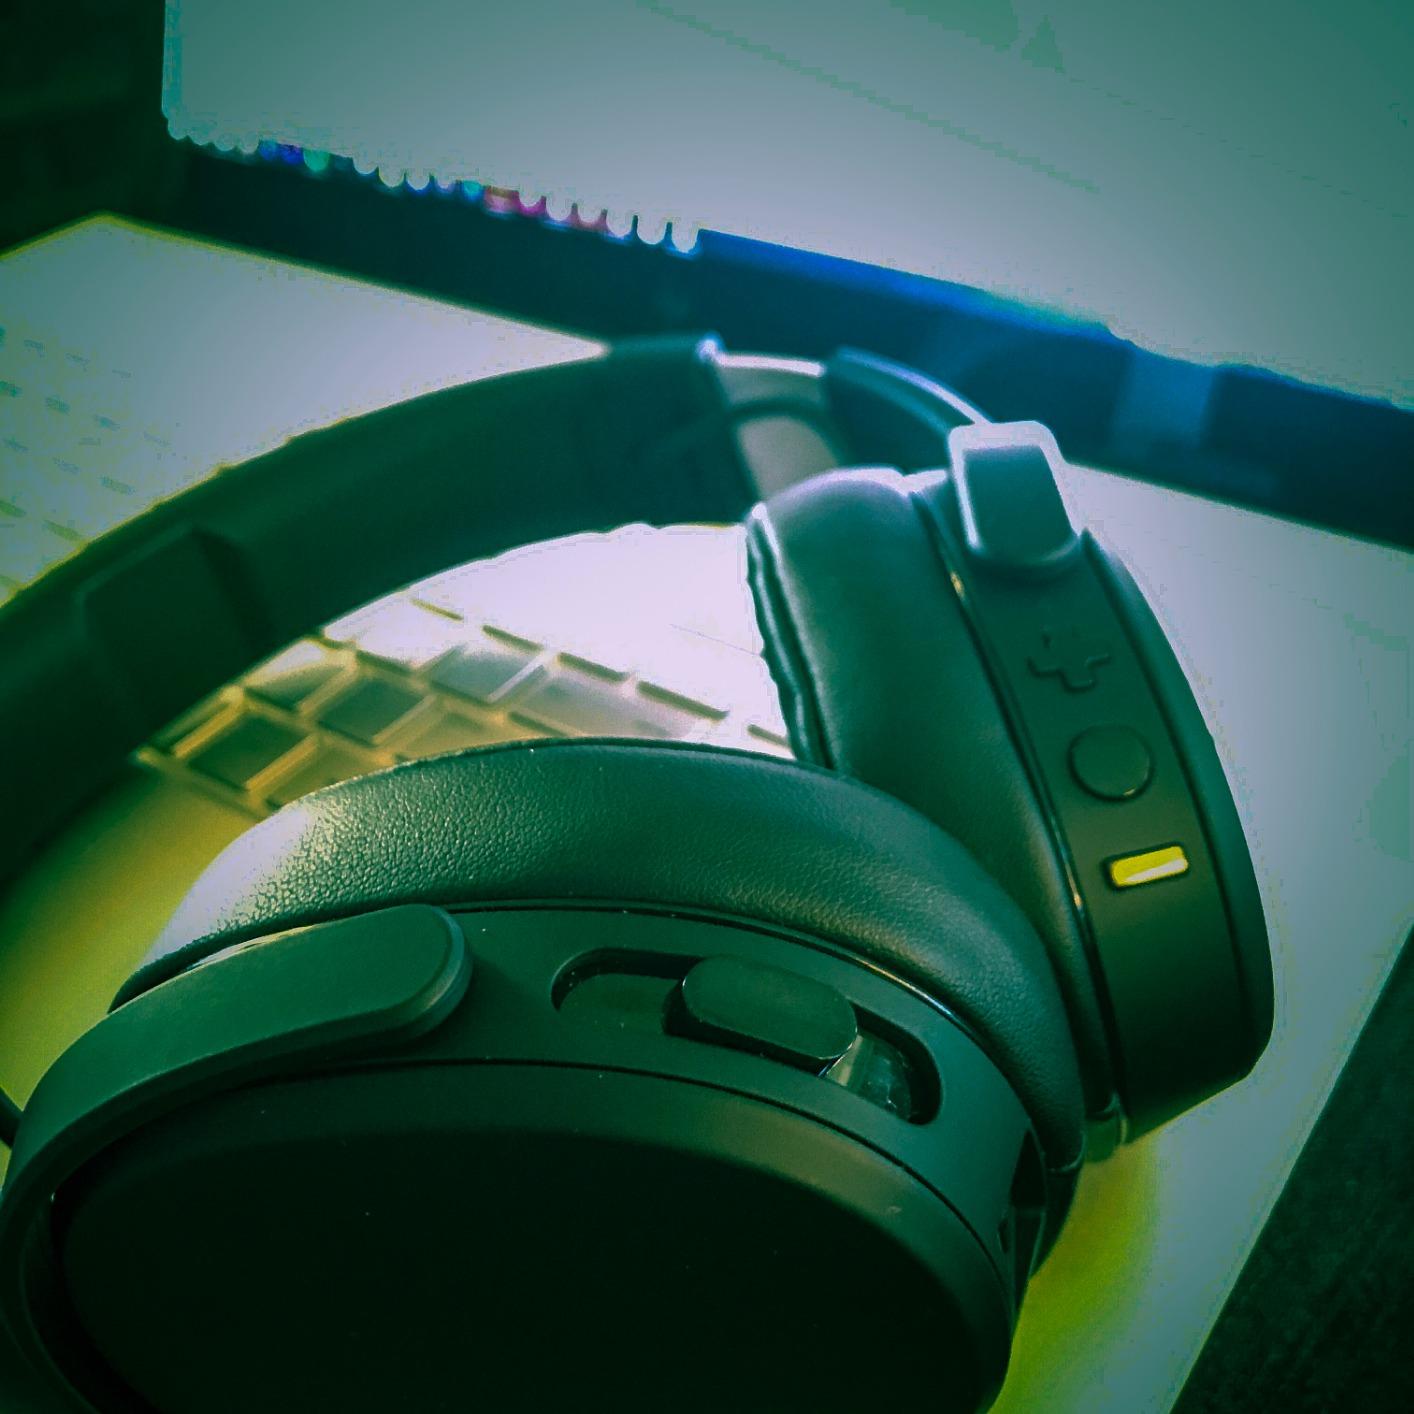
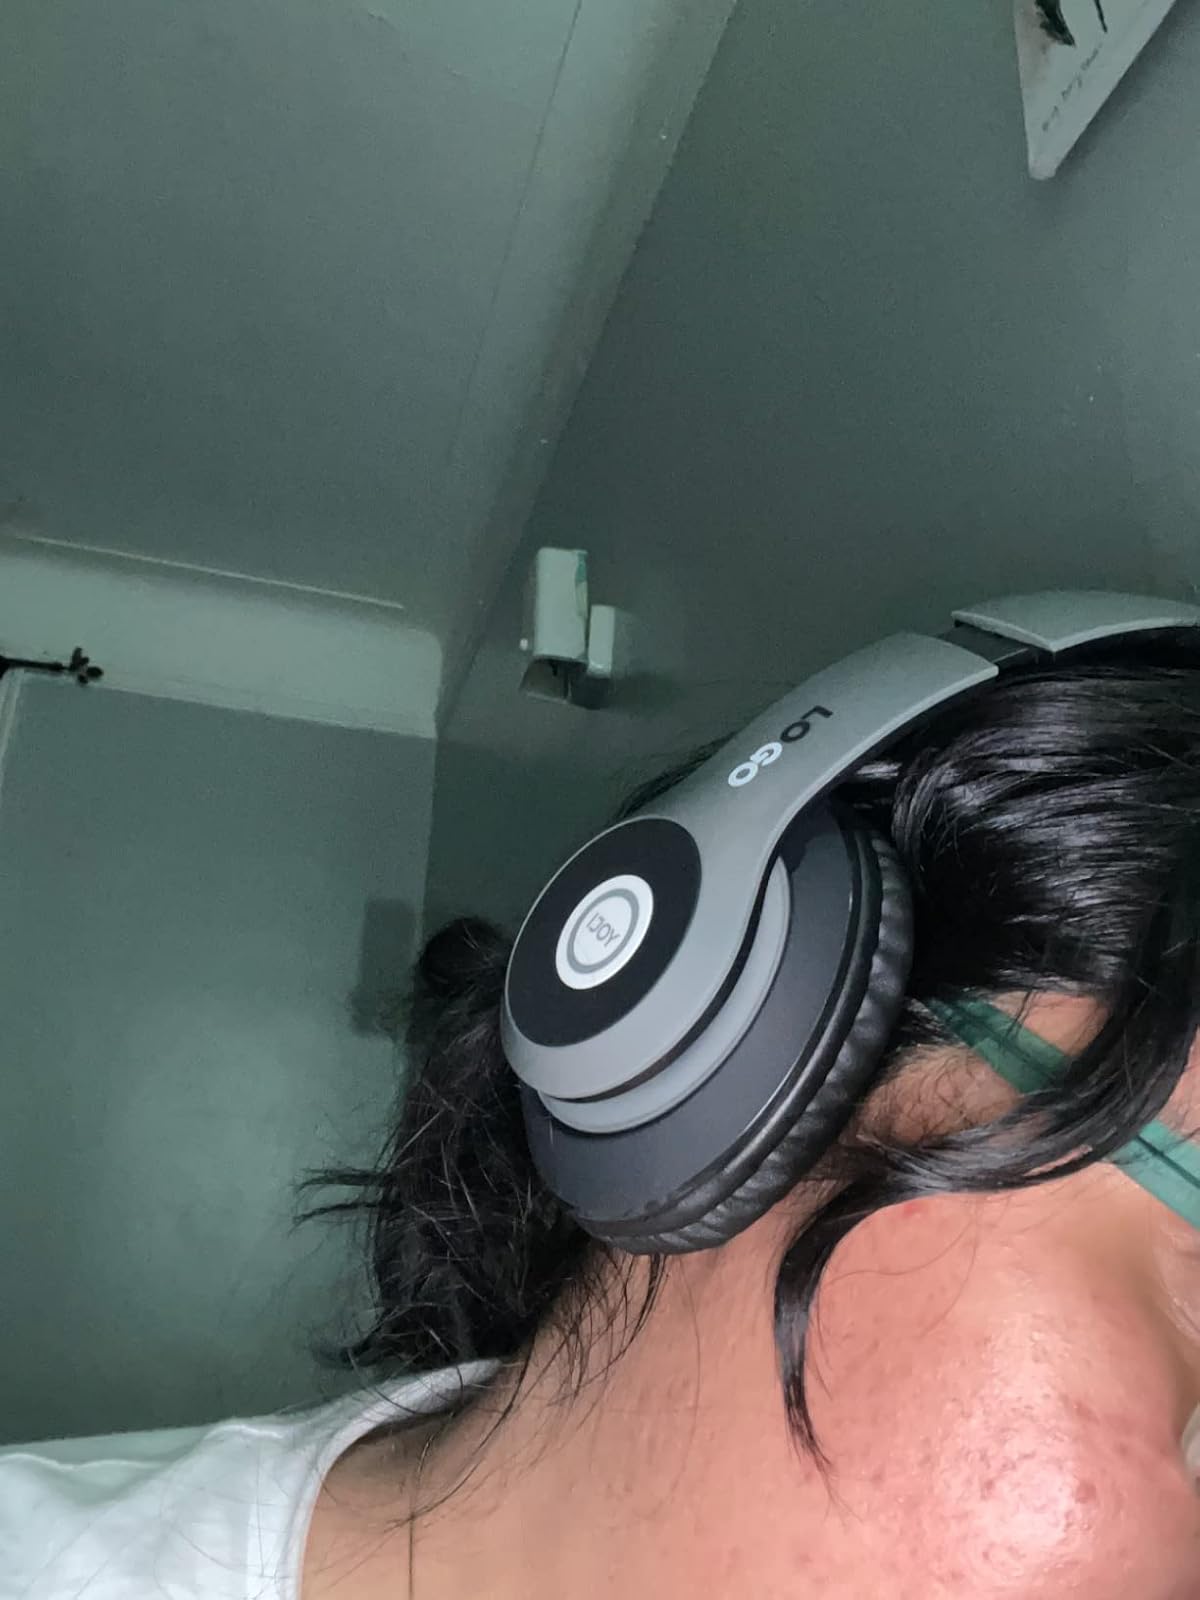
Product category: headphones
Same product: no